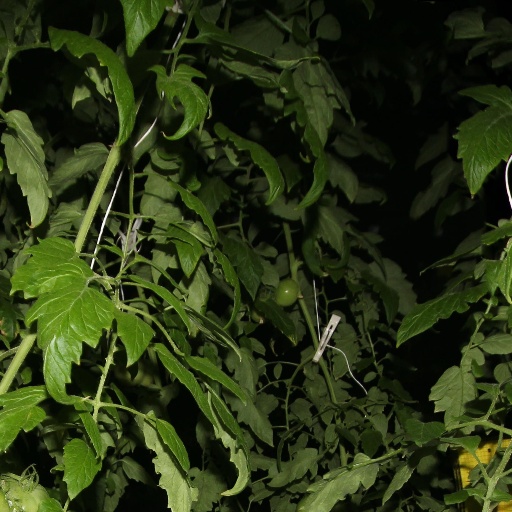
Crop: tomato